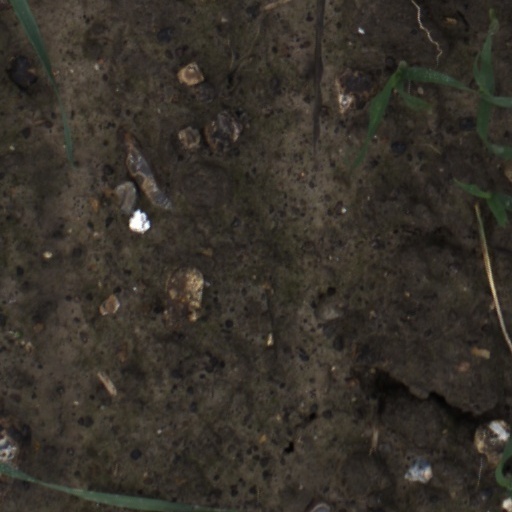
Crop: wheat